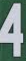
Number: 4